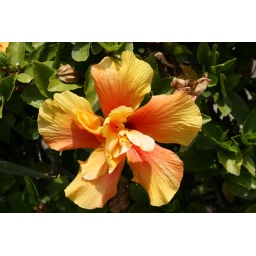
flowers and trees in San Diego, CA